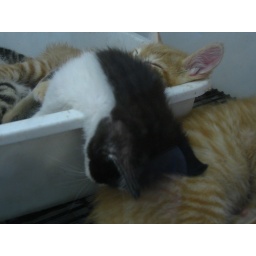
This kitten was sleeping in the litter box with its head hanging out at such a weird angle.